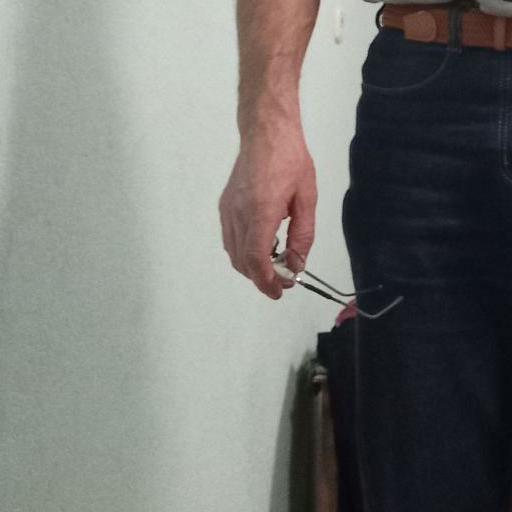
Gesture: no_gesture